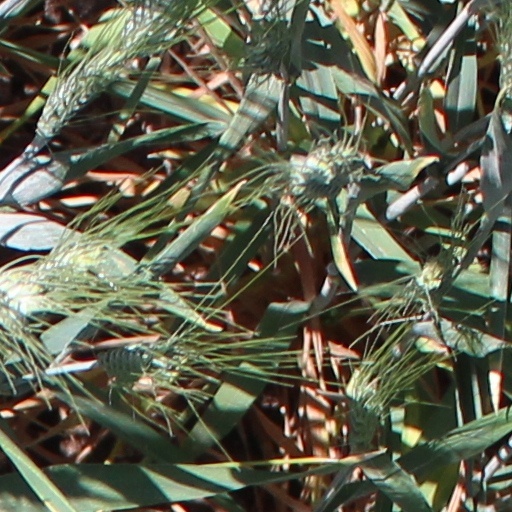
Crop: wheat